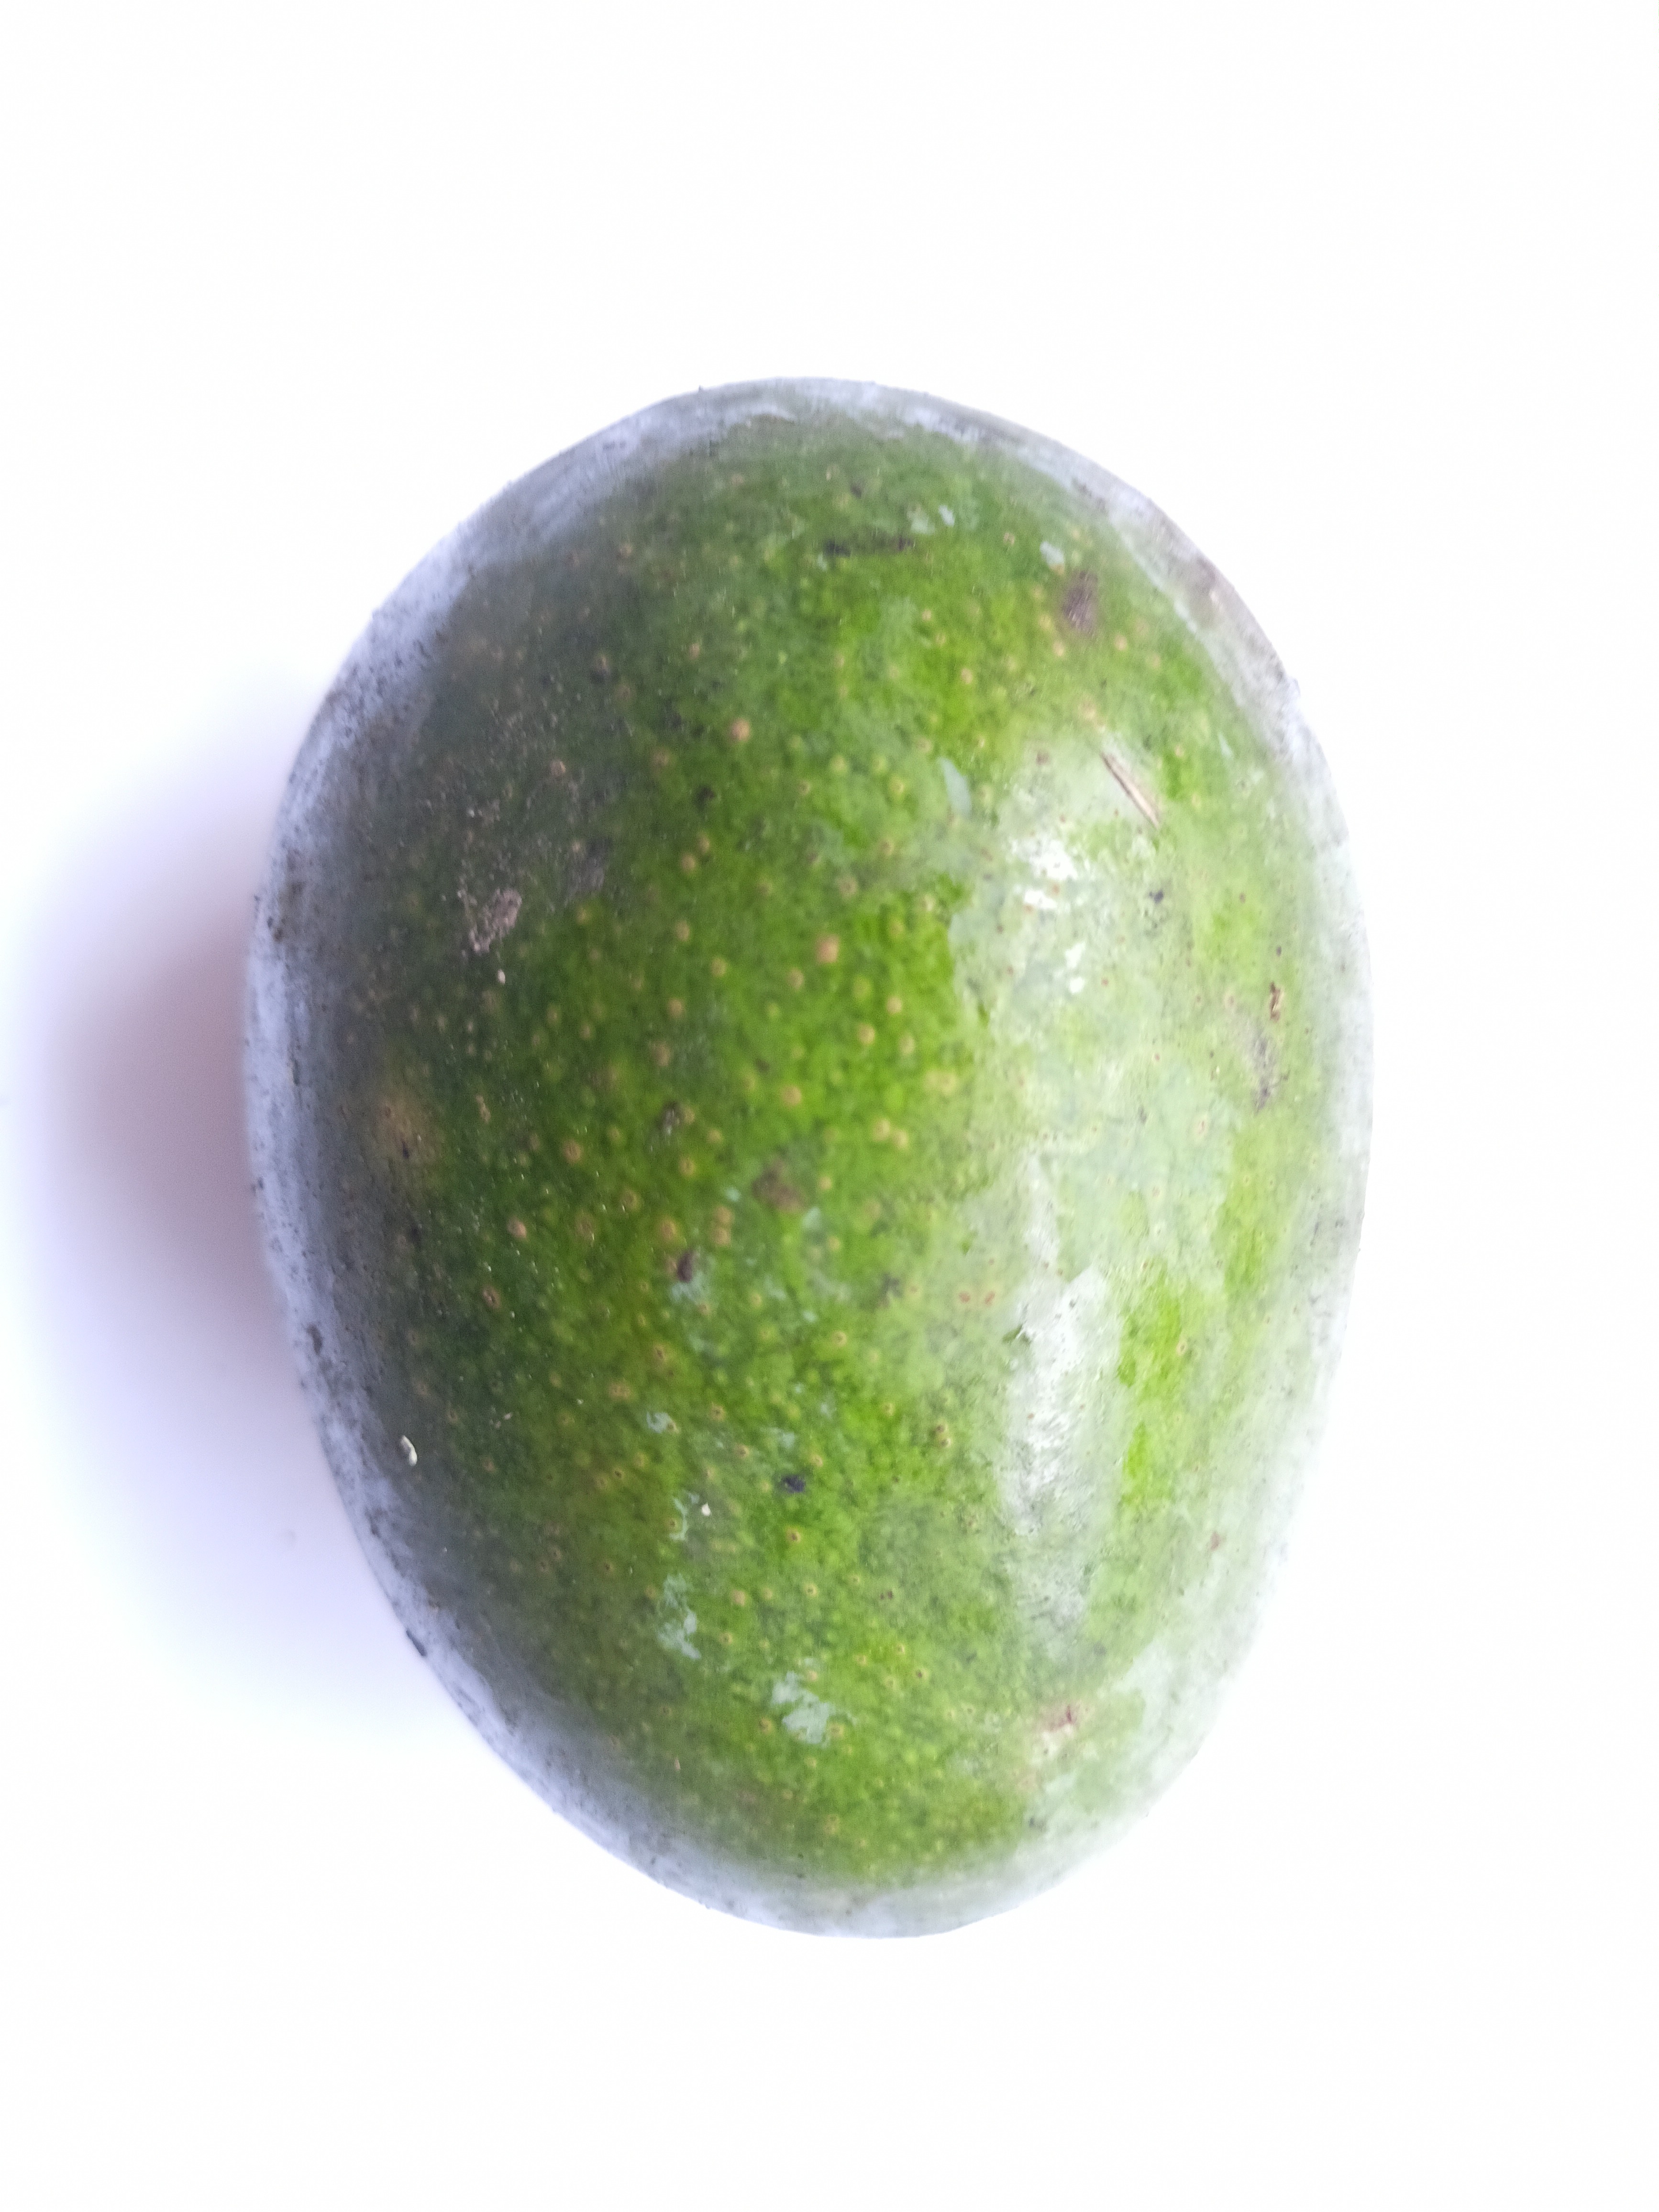
Mango variety: Khrishapat